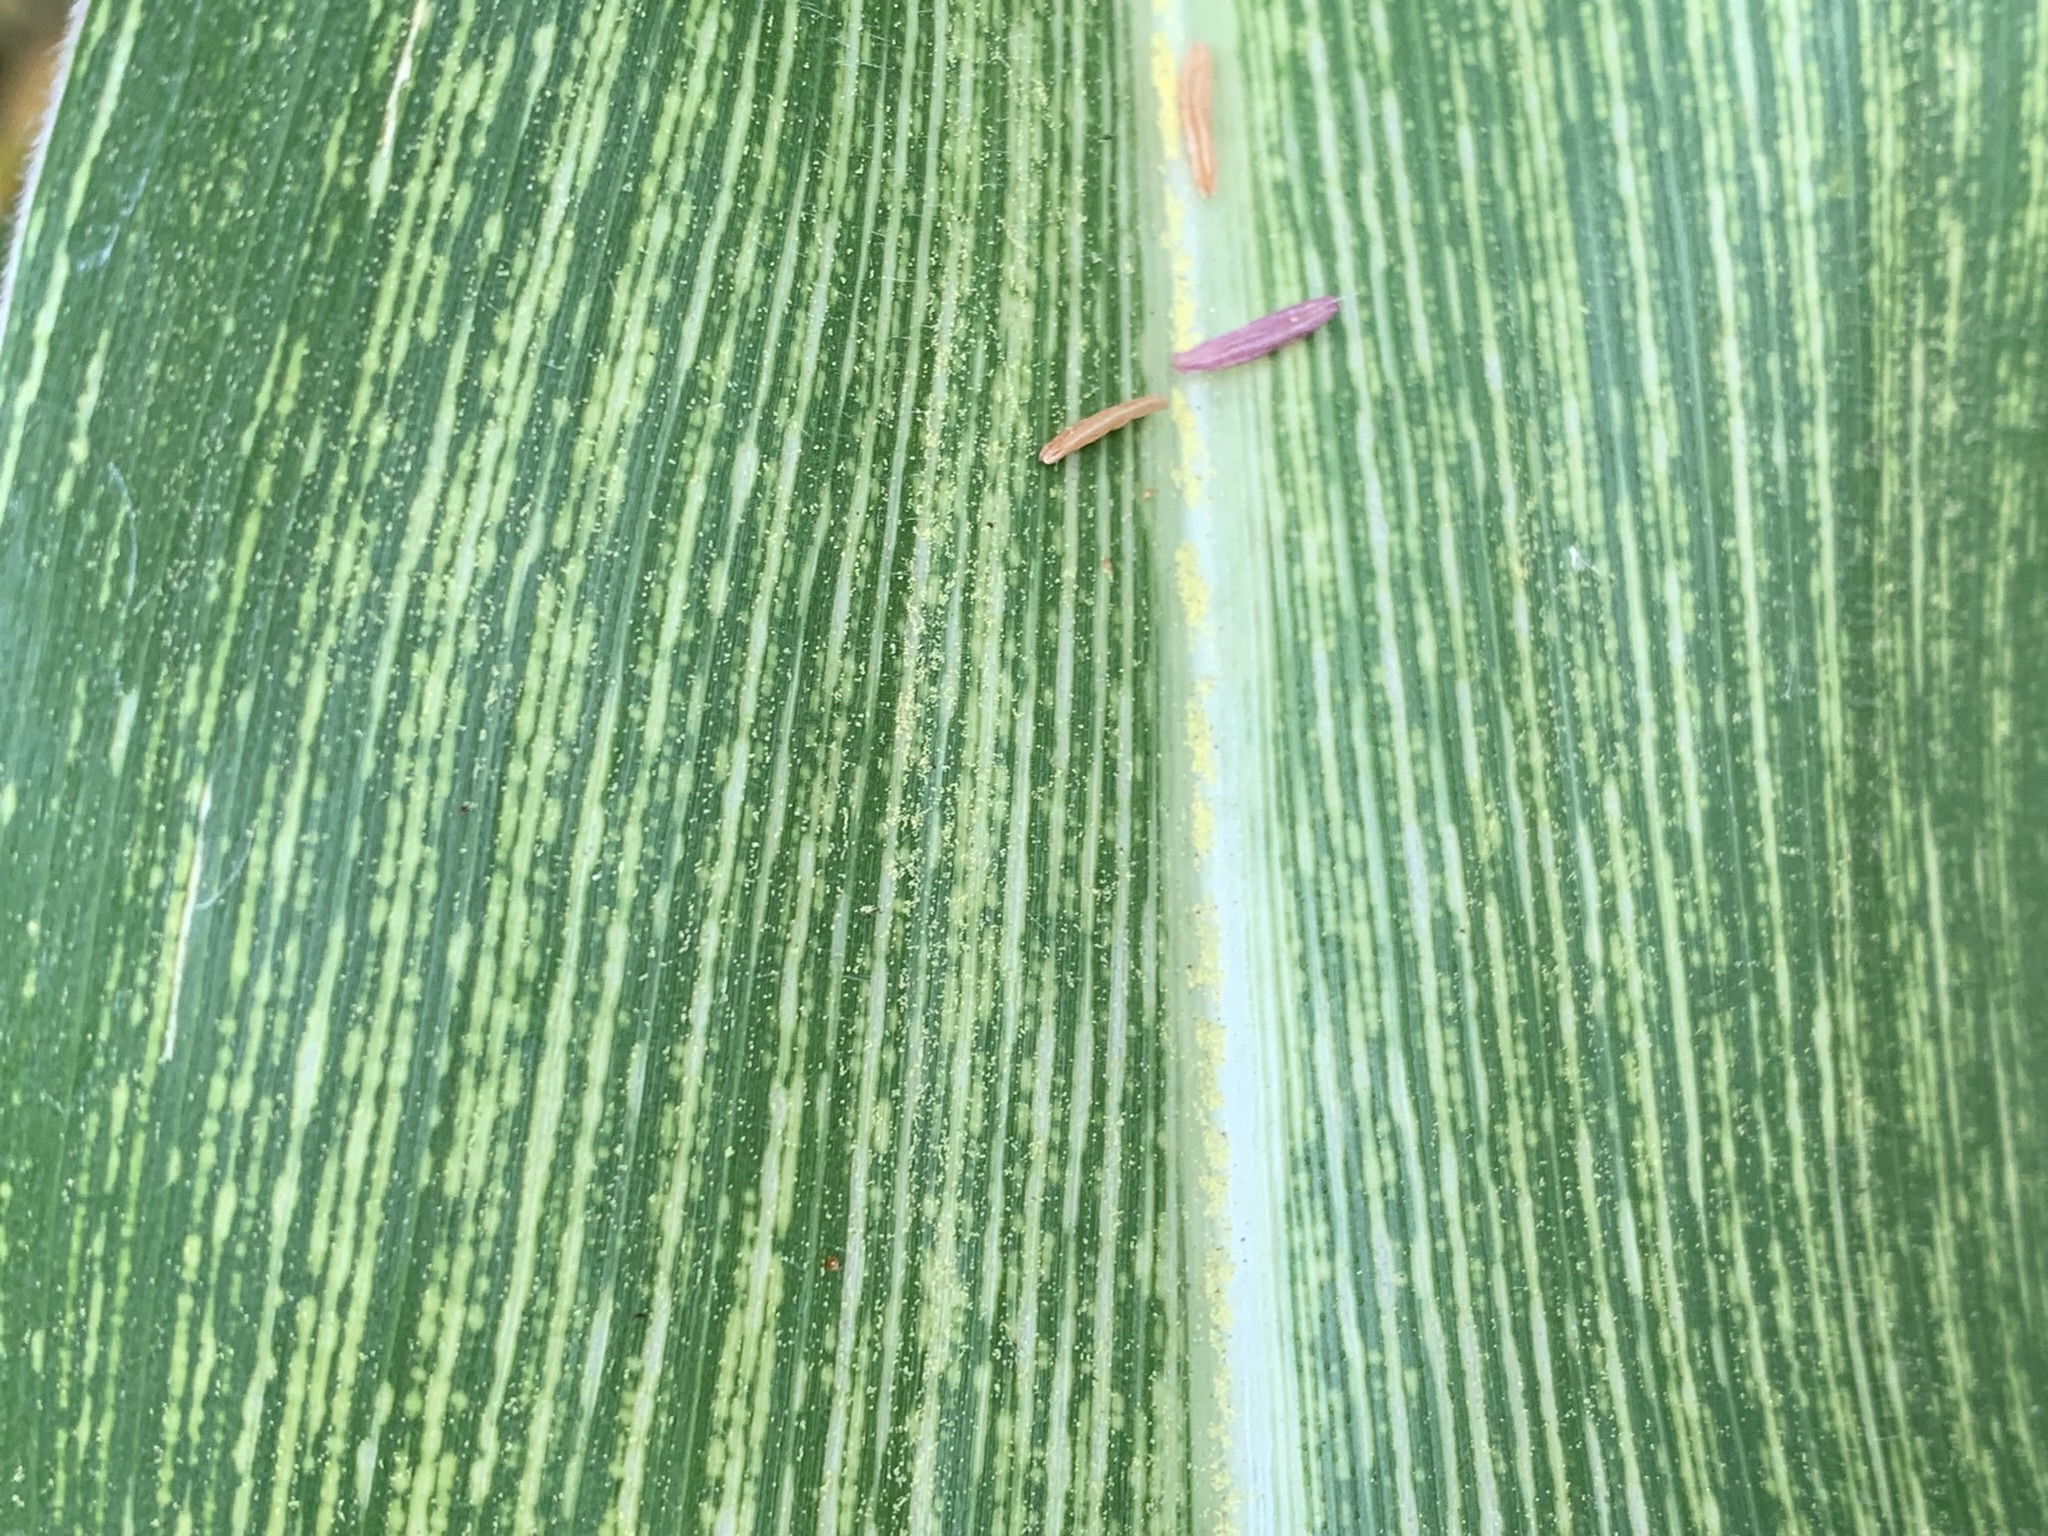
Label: MSV